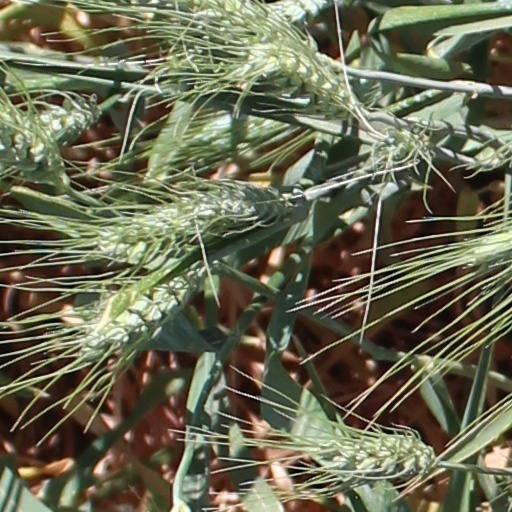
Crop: wheat